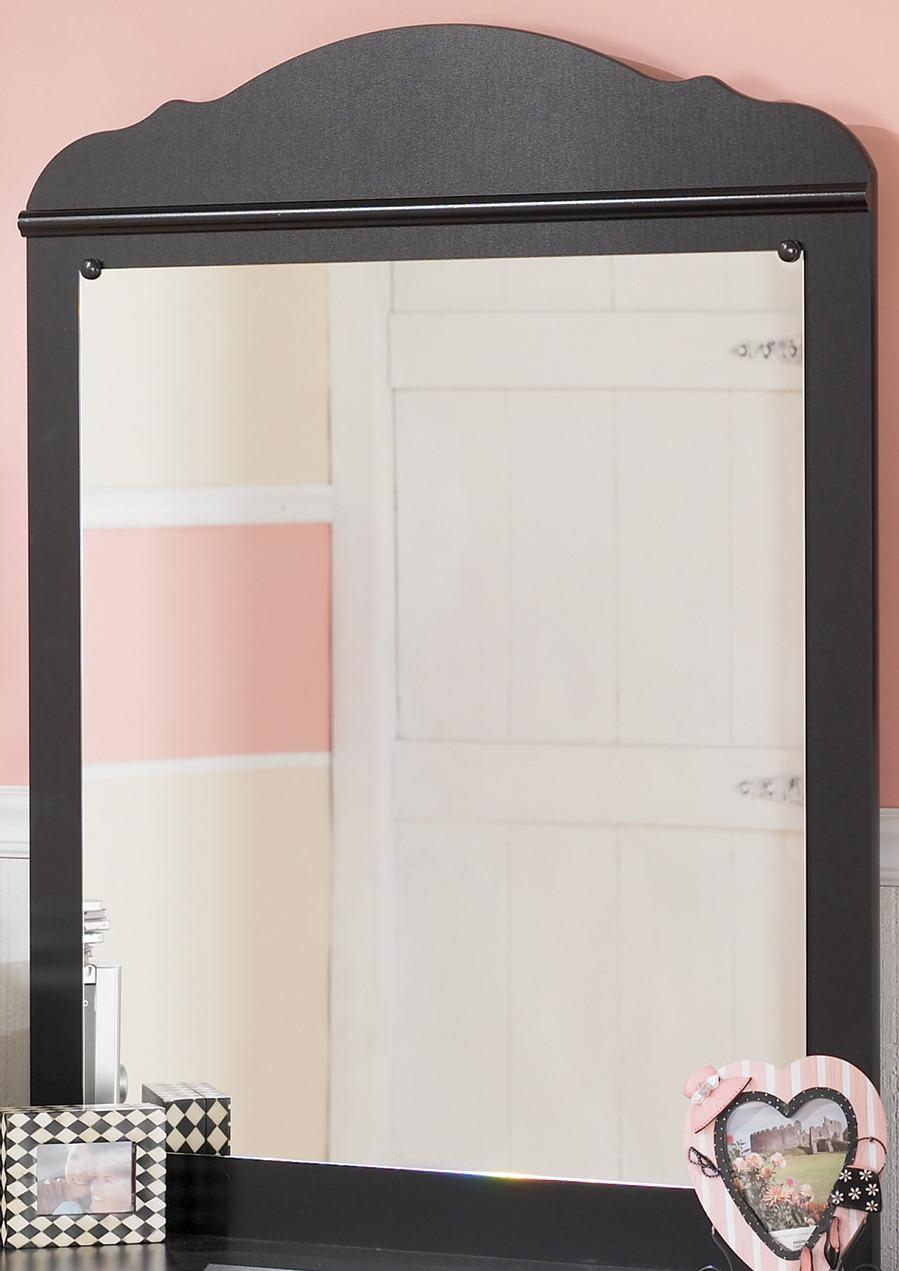
Category: Mirror
Style: Traditional